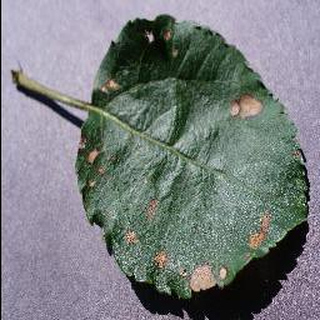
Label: apple_black_rot